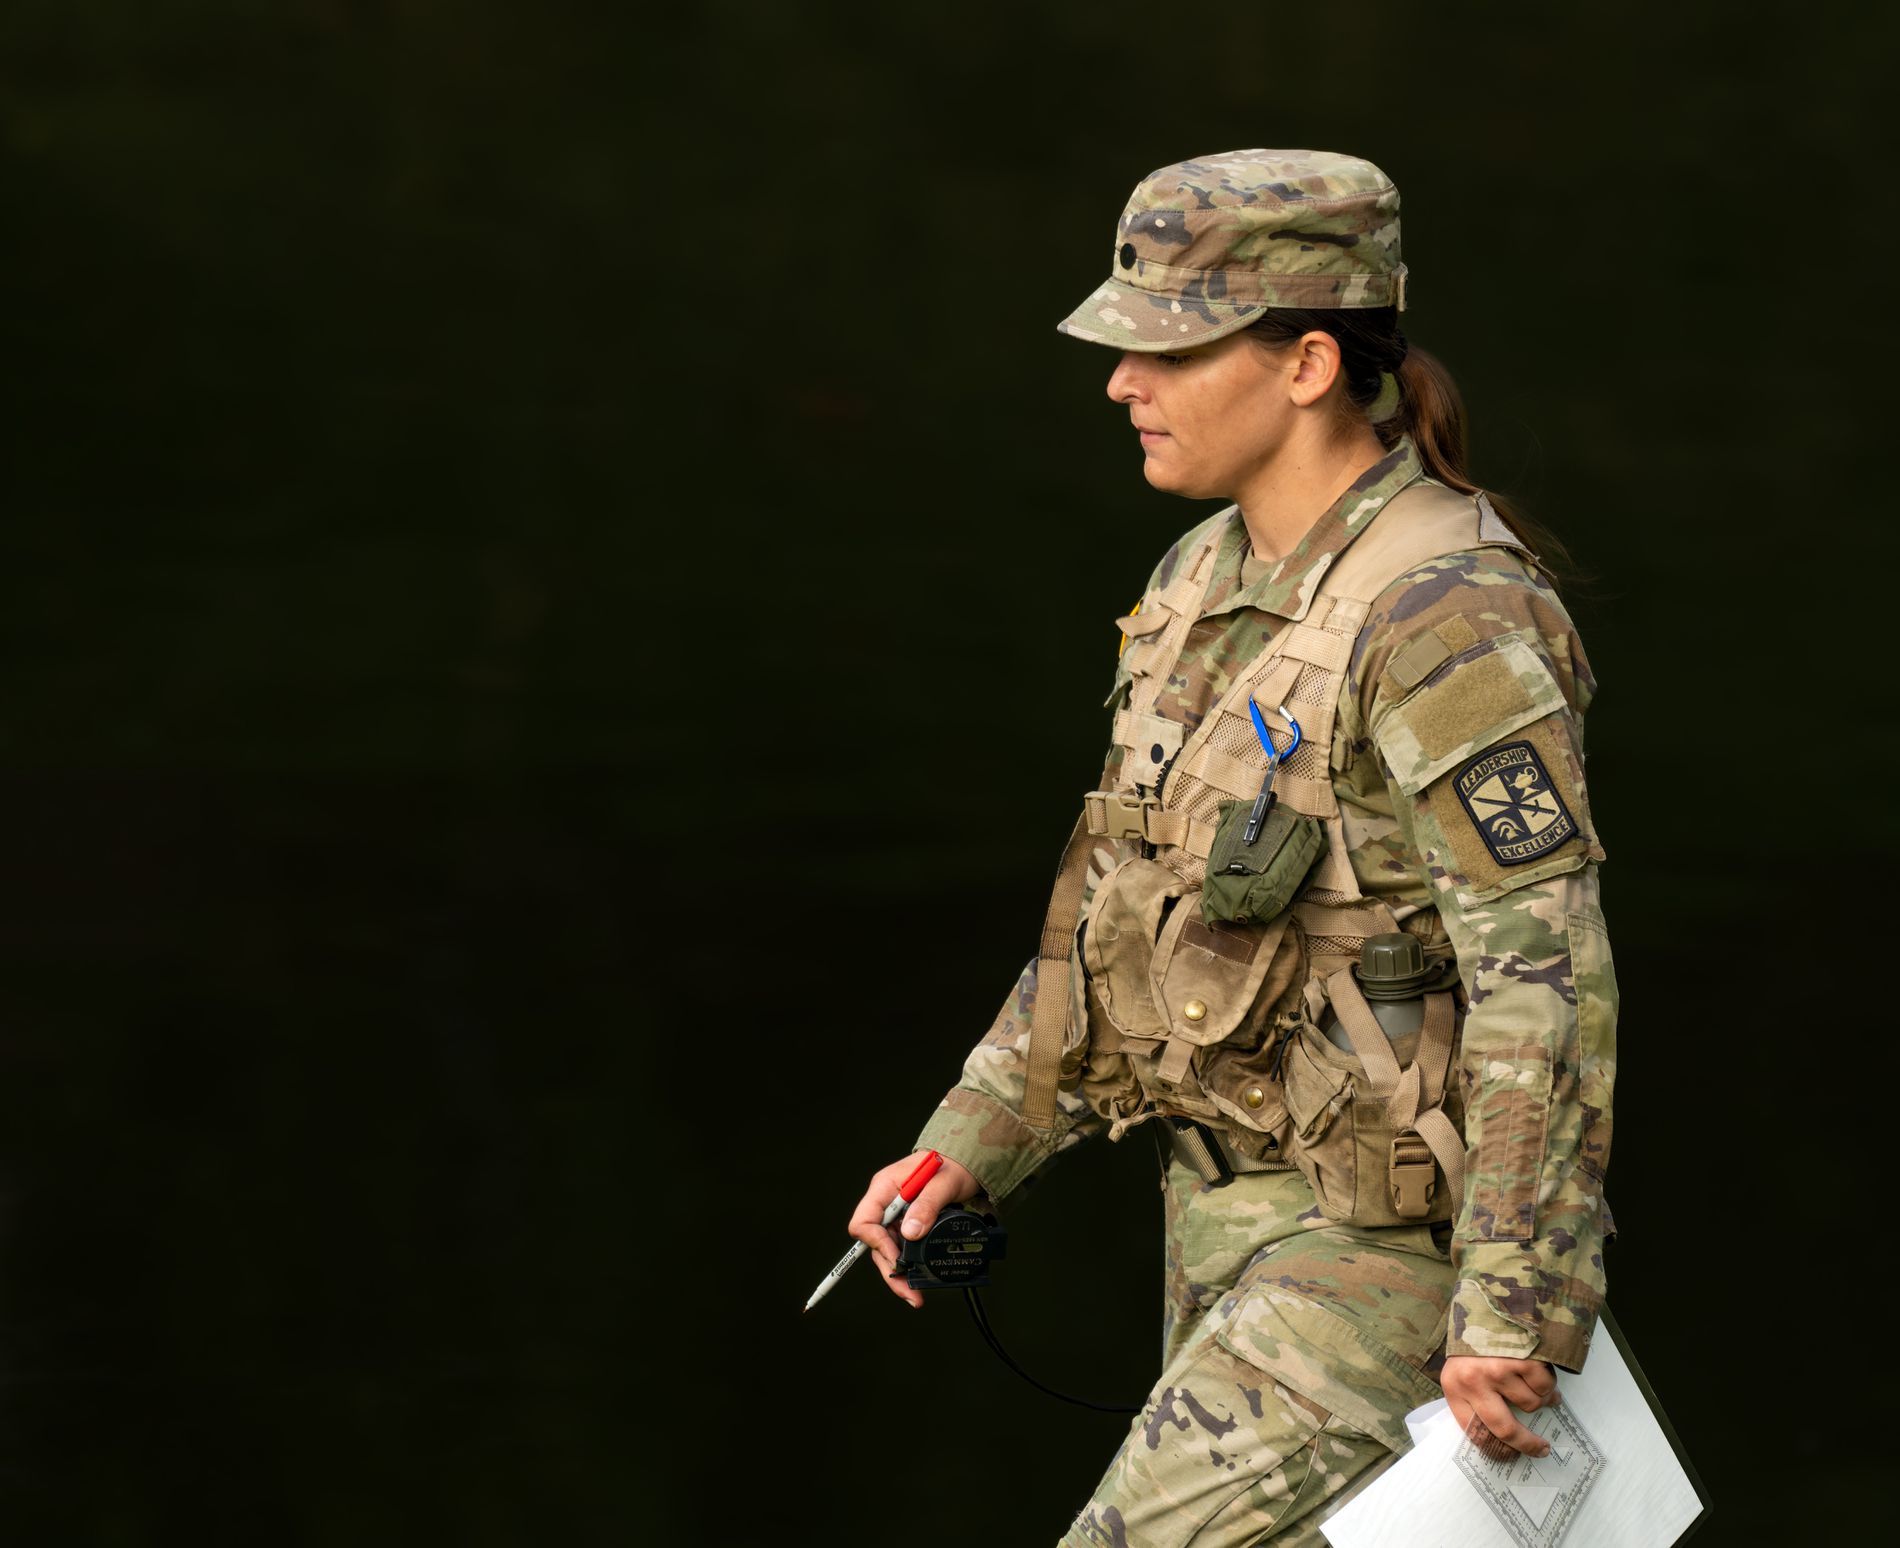
Military
The image shows a service member in a full military camouflage uniform walking against a dark background.
The service member appears to be carrying documents and equipment while in motion.
This profile shot captures a service member in motion against a stark black background.
The photography style is documentary editorial, shot at eye level with natural lighting.
The color palette features Multicam patterns in tan, brown, and olive against deep black.
Labels: Military, Military Uniform, Person, Soldier, Adult, Male, Man, Officer, Army, Black background, documents, equipment, pen